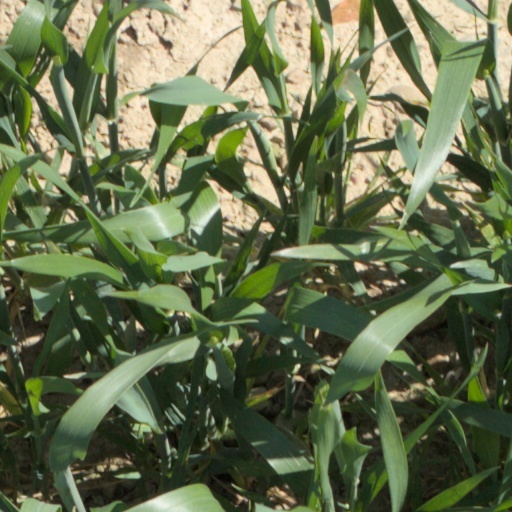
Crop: wheat